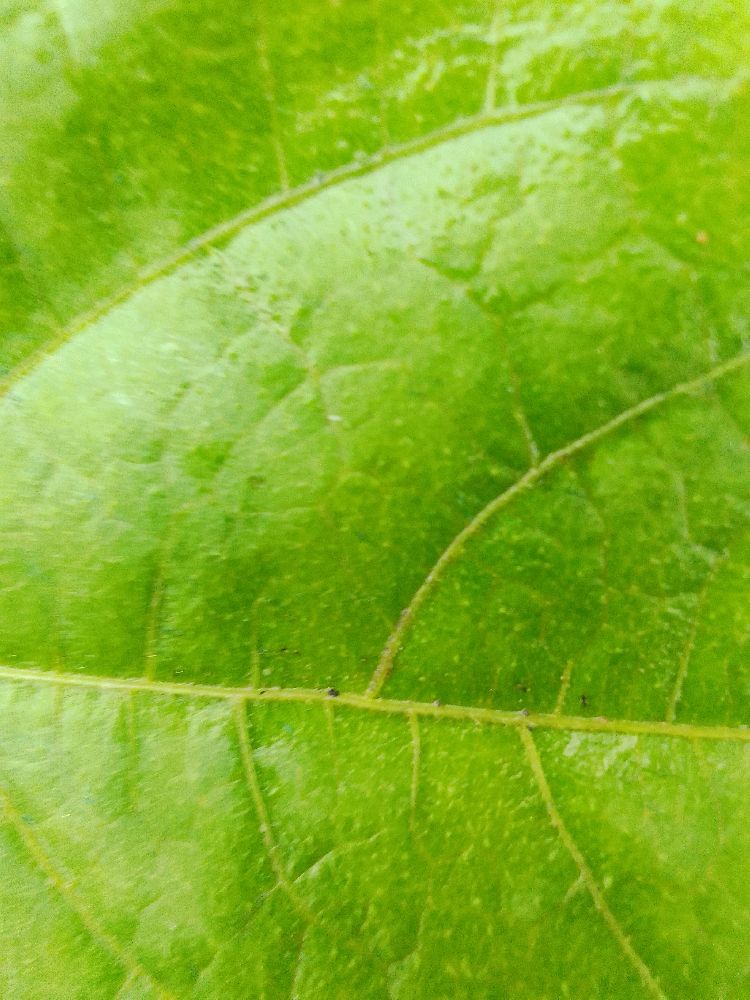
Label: healthy